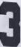
Number: 3